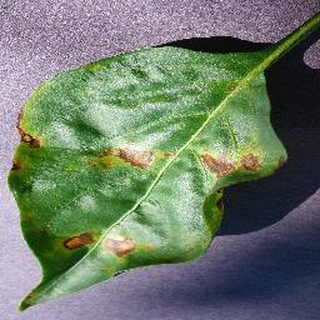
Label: bell_pepper_bacterial_spot